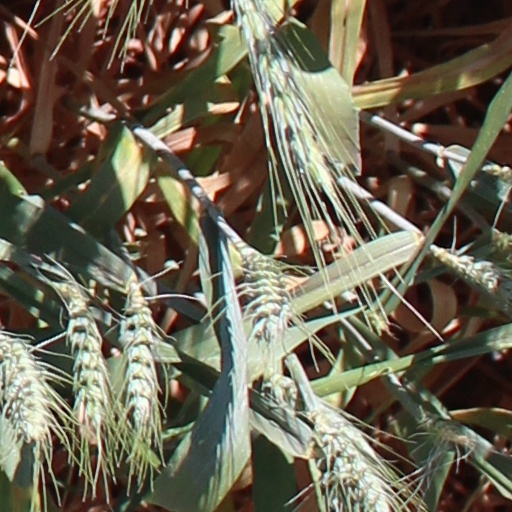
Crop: wheat